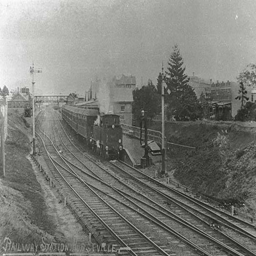
A black and white photo of a train departing a railway station.
Black and white picture of a steam train coming down a railroad track.
A train stopping at the railway station in huntsville.
A OLD BLACK AND WHITE PICTURE OF A TRAIN ON A TRAIN TRACK
A passenger train traveling beneath a cloudy sky.